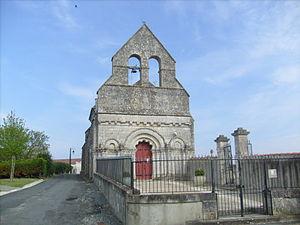
L'église Saint-Clément, Cabariot
Cabariot est une commune du Sud-Ouest de la France, située dans le département de la Charente-Maritime.